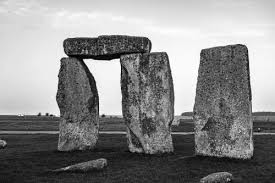
Landmark: Stonehenge